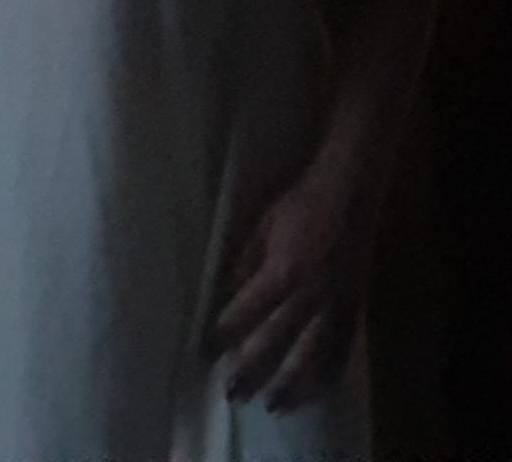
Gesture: no_gesture